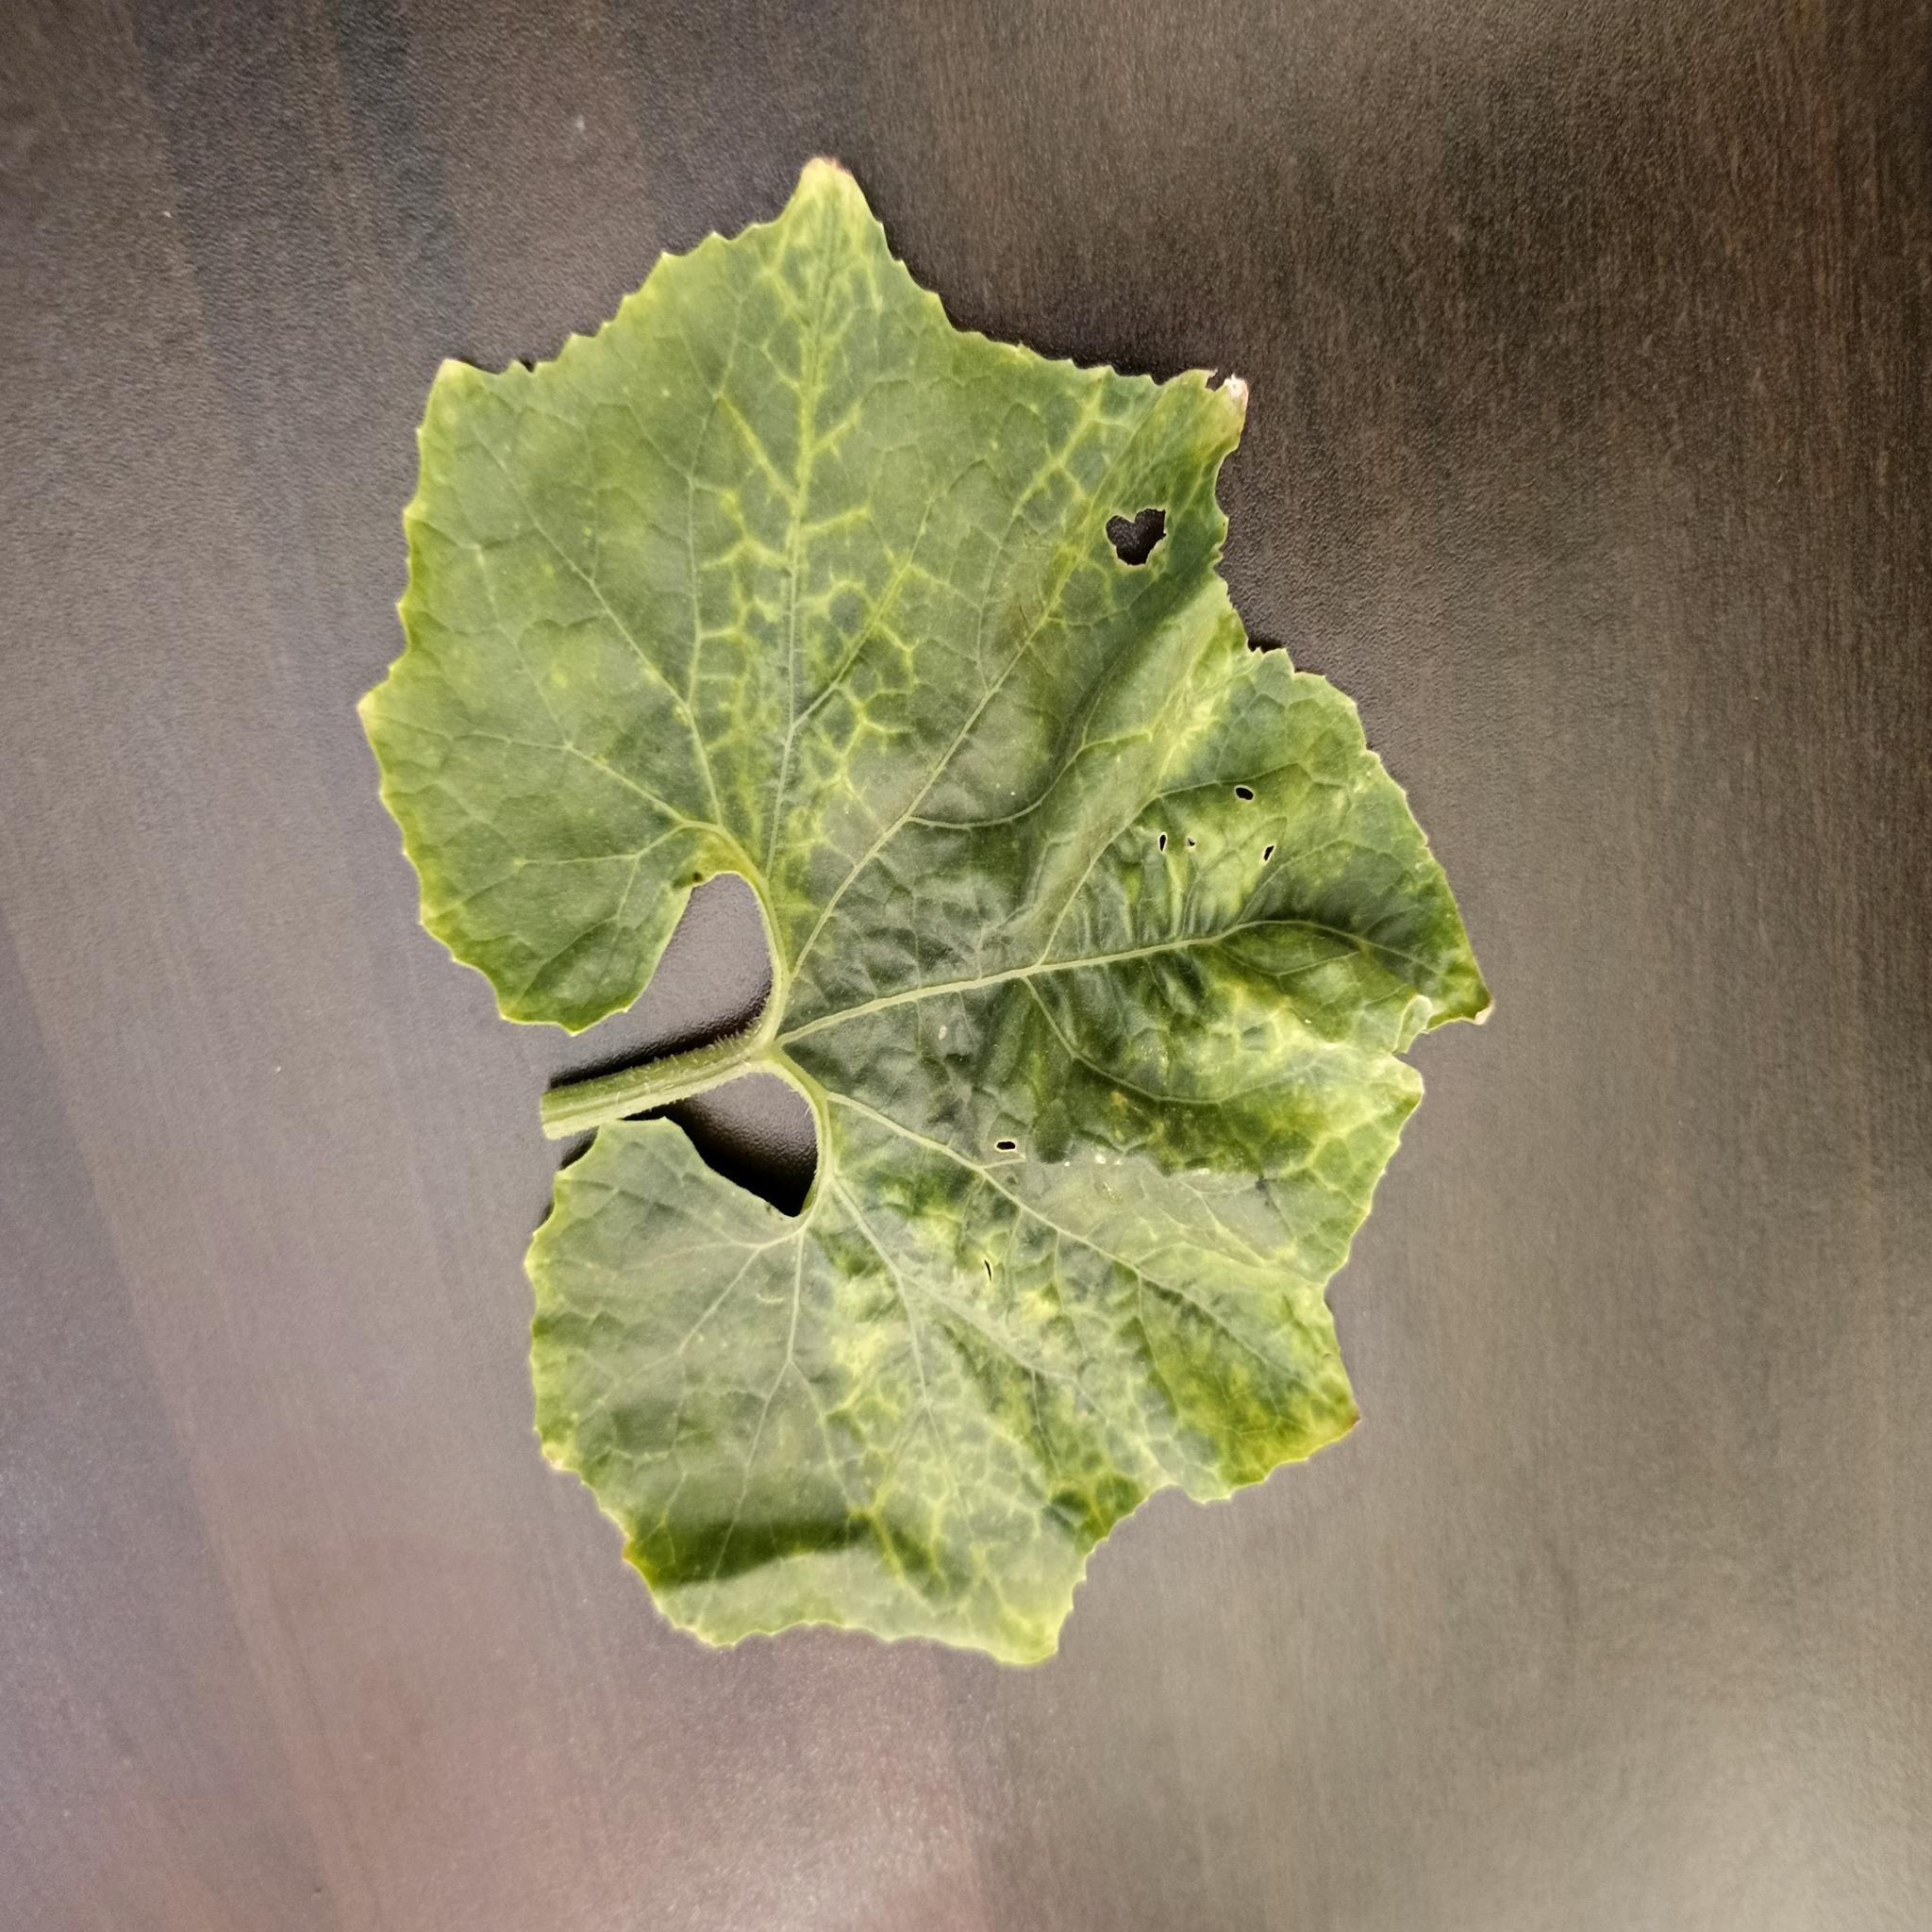
Label: Downy mildew